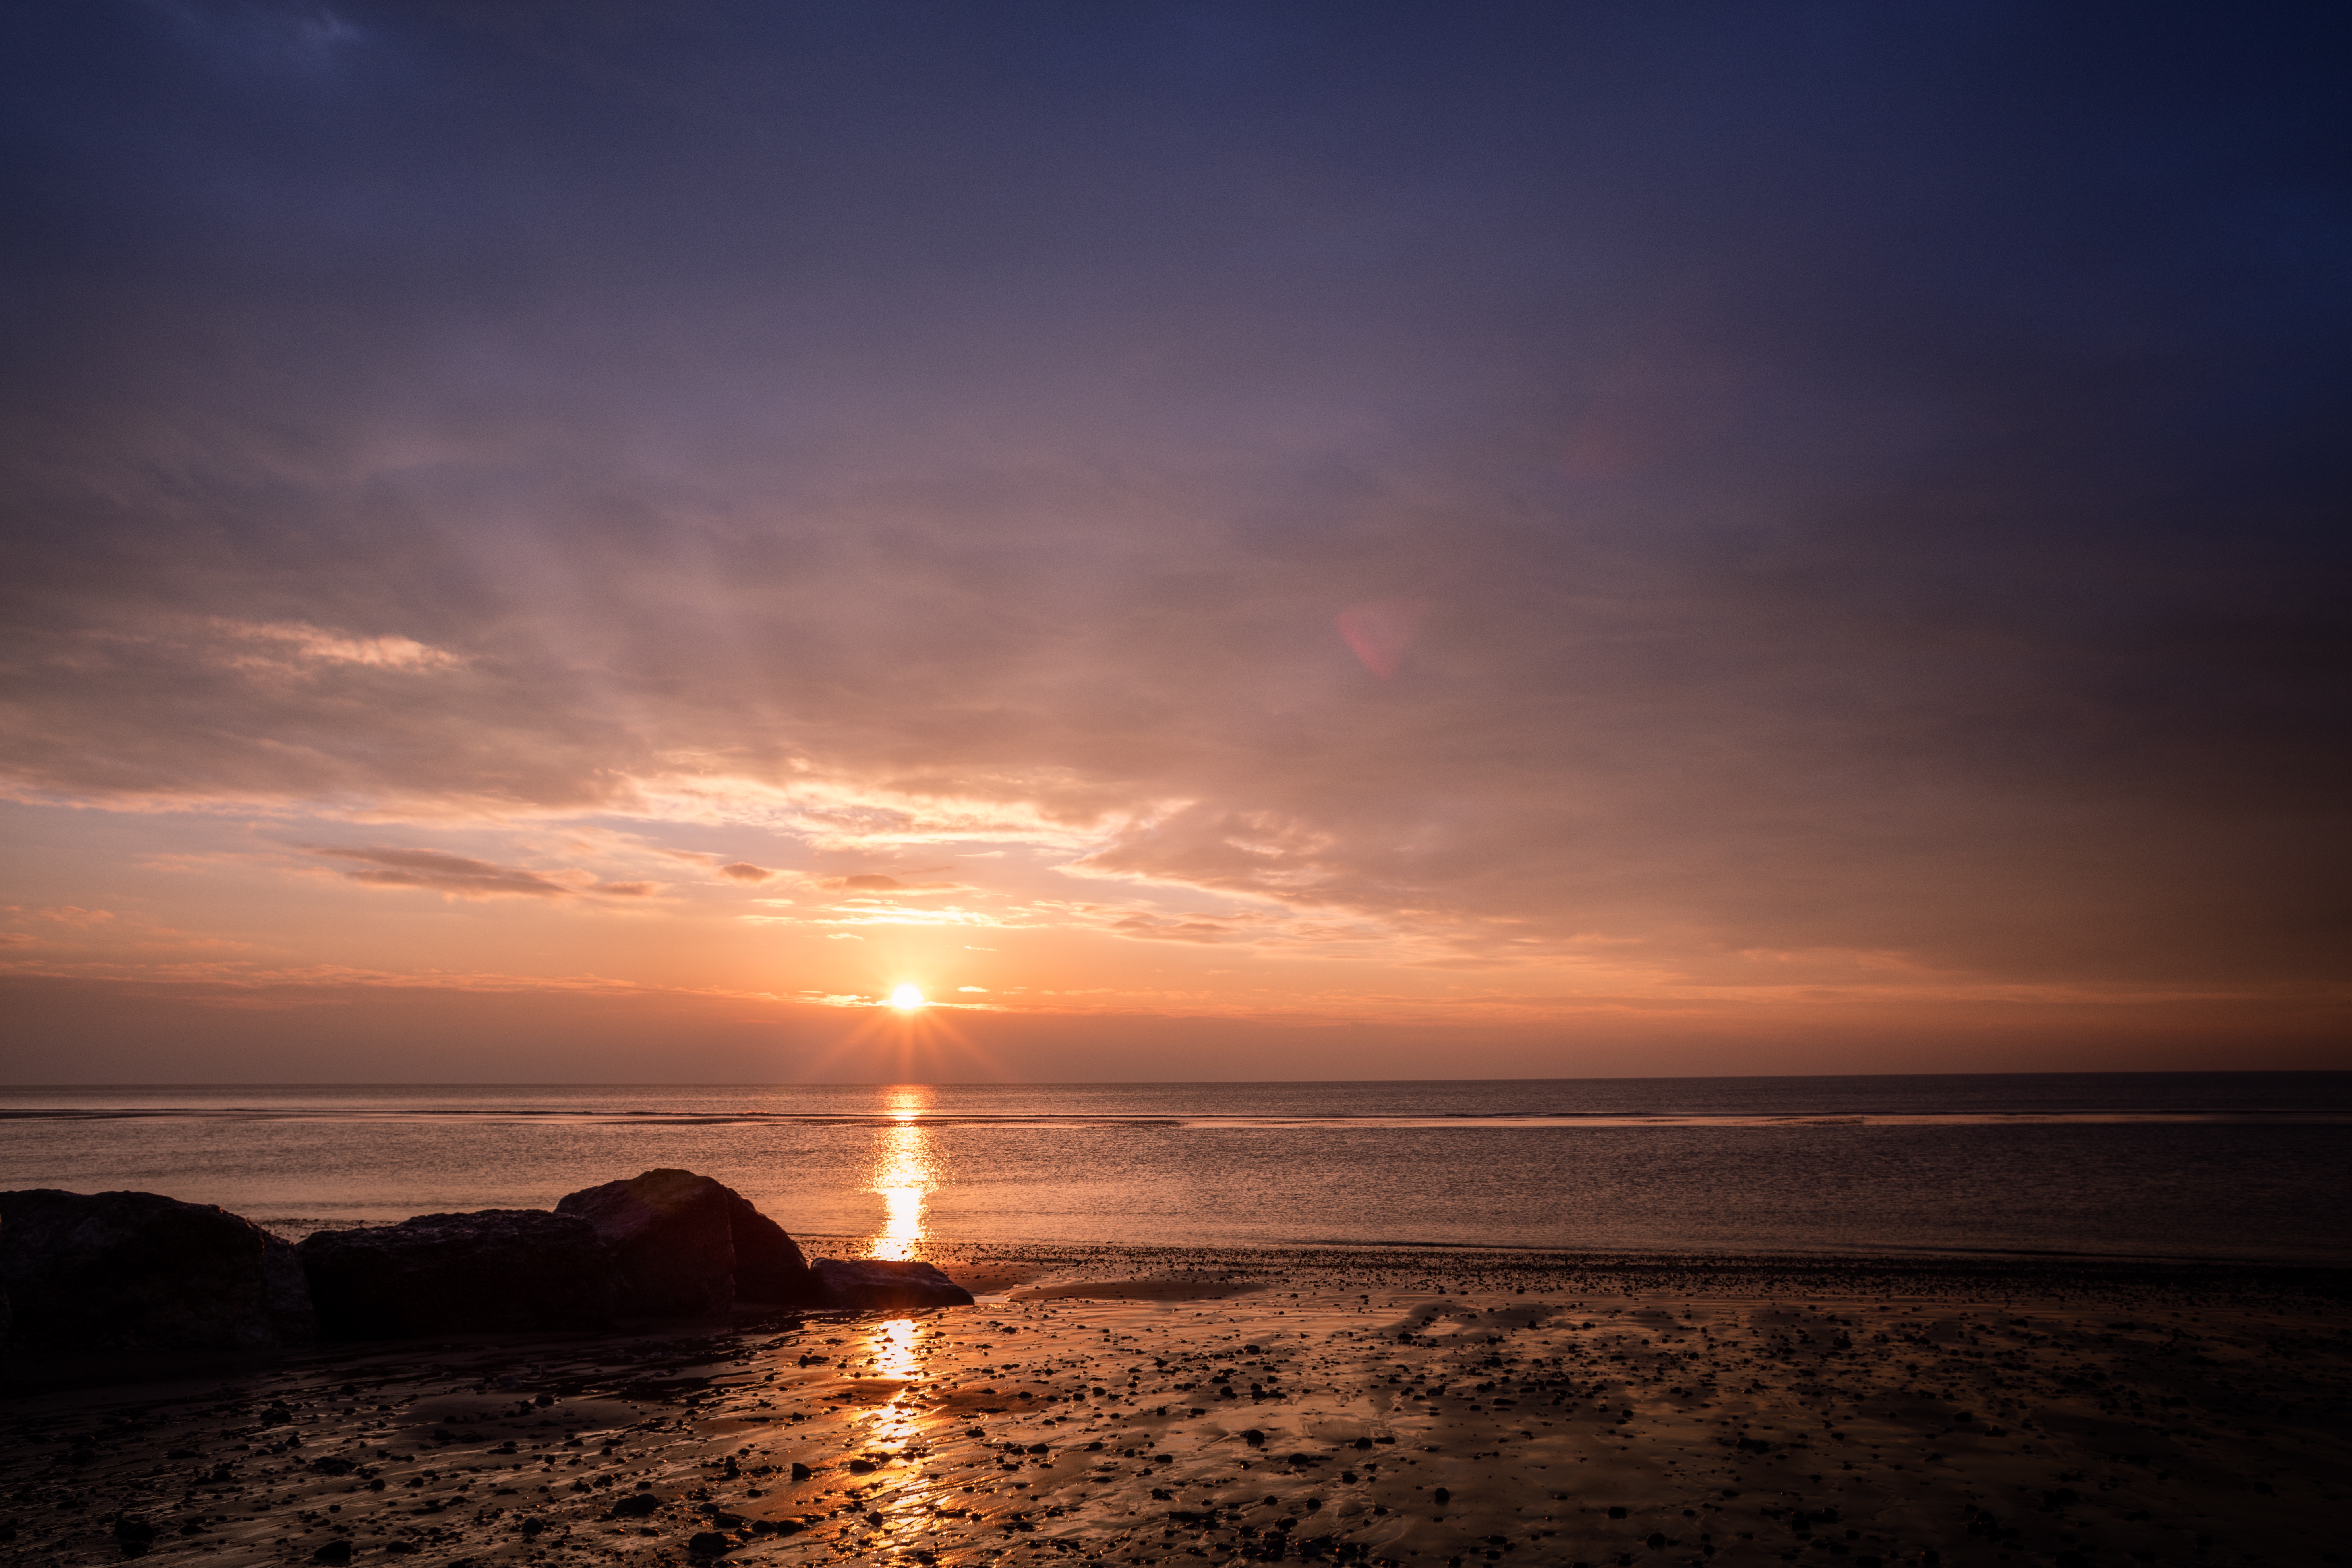
beach, sea, coast, ocean, horizon, cloud, sky, sun, sunrise, sunset, sunlight, morning, shore, wave, dawn, dusk, evening, body of water, afterglow, wind wave